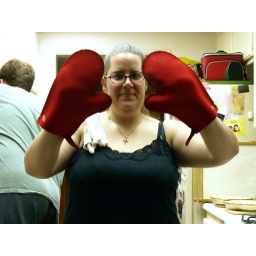
being silly in the kitchen with the oven mitts. We are baking three pies for Thanksgiving.